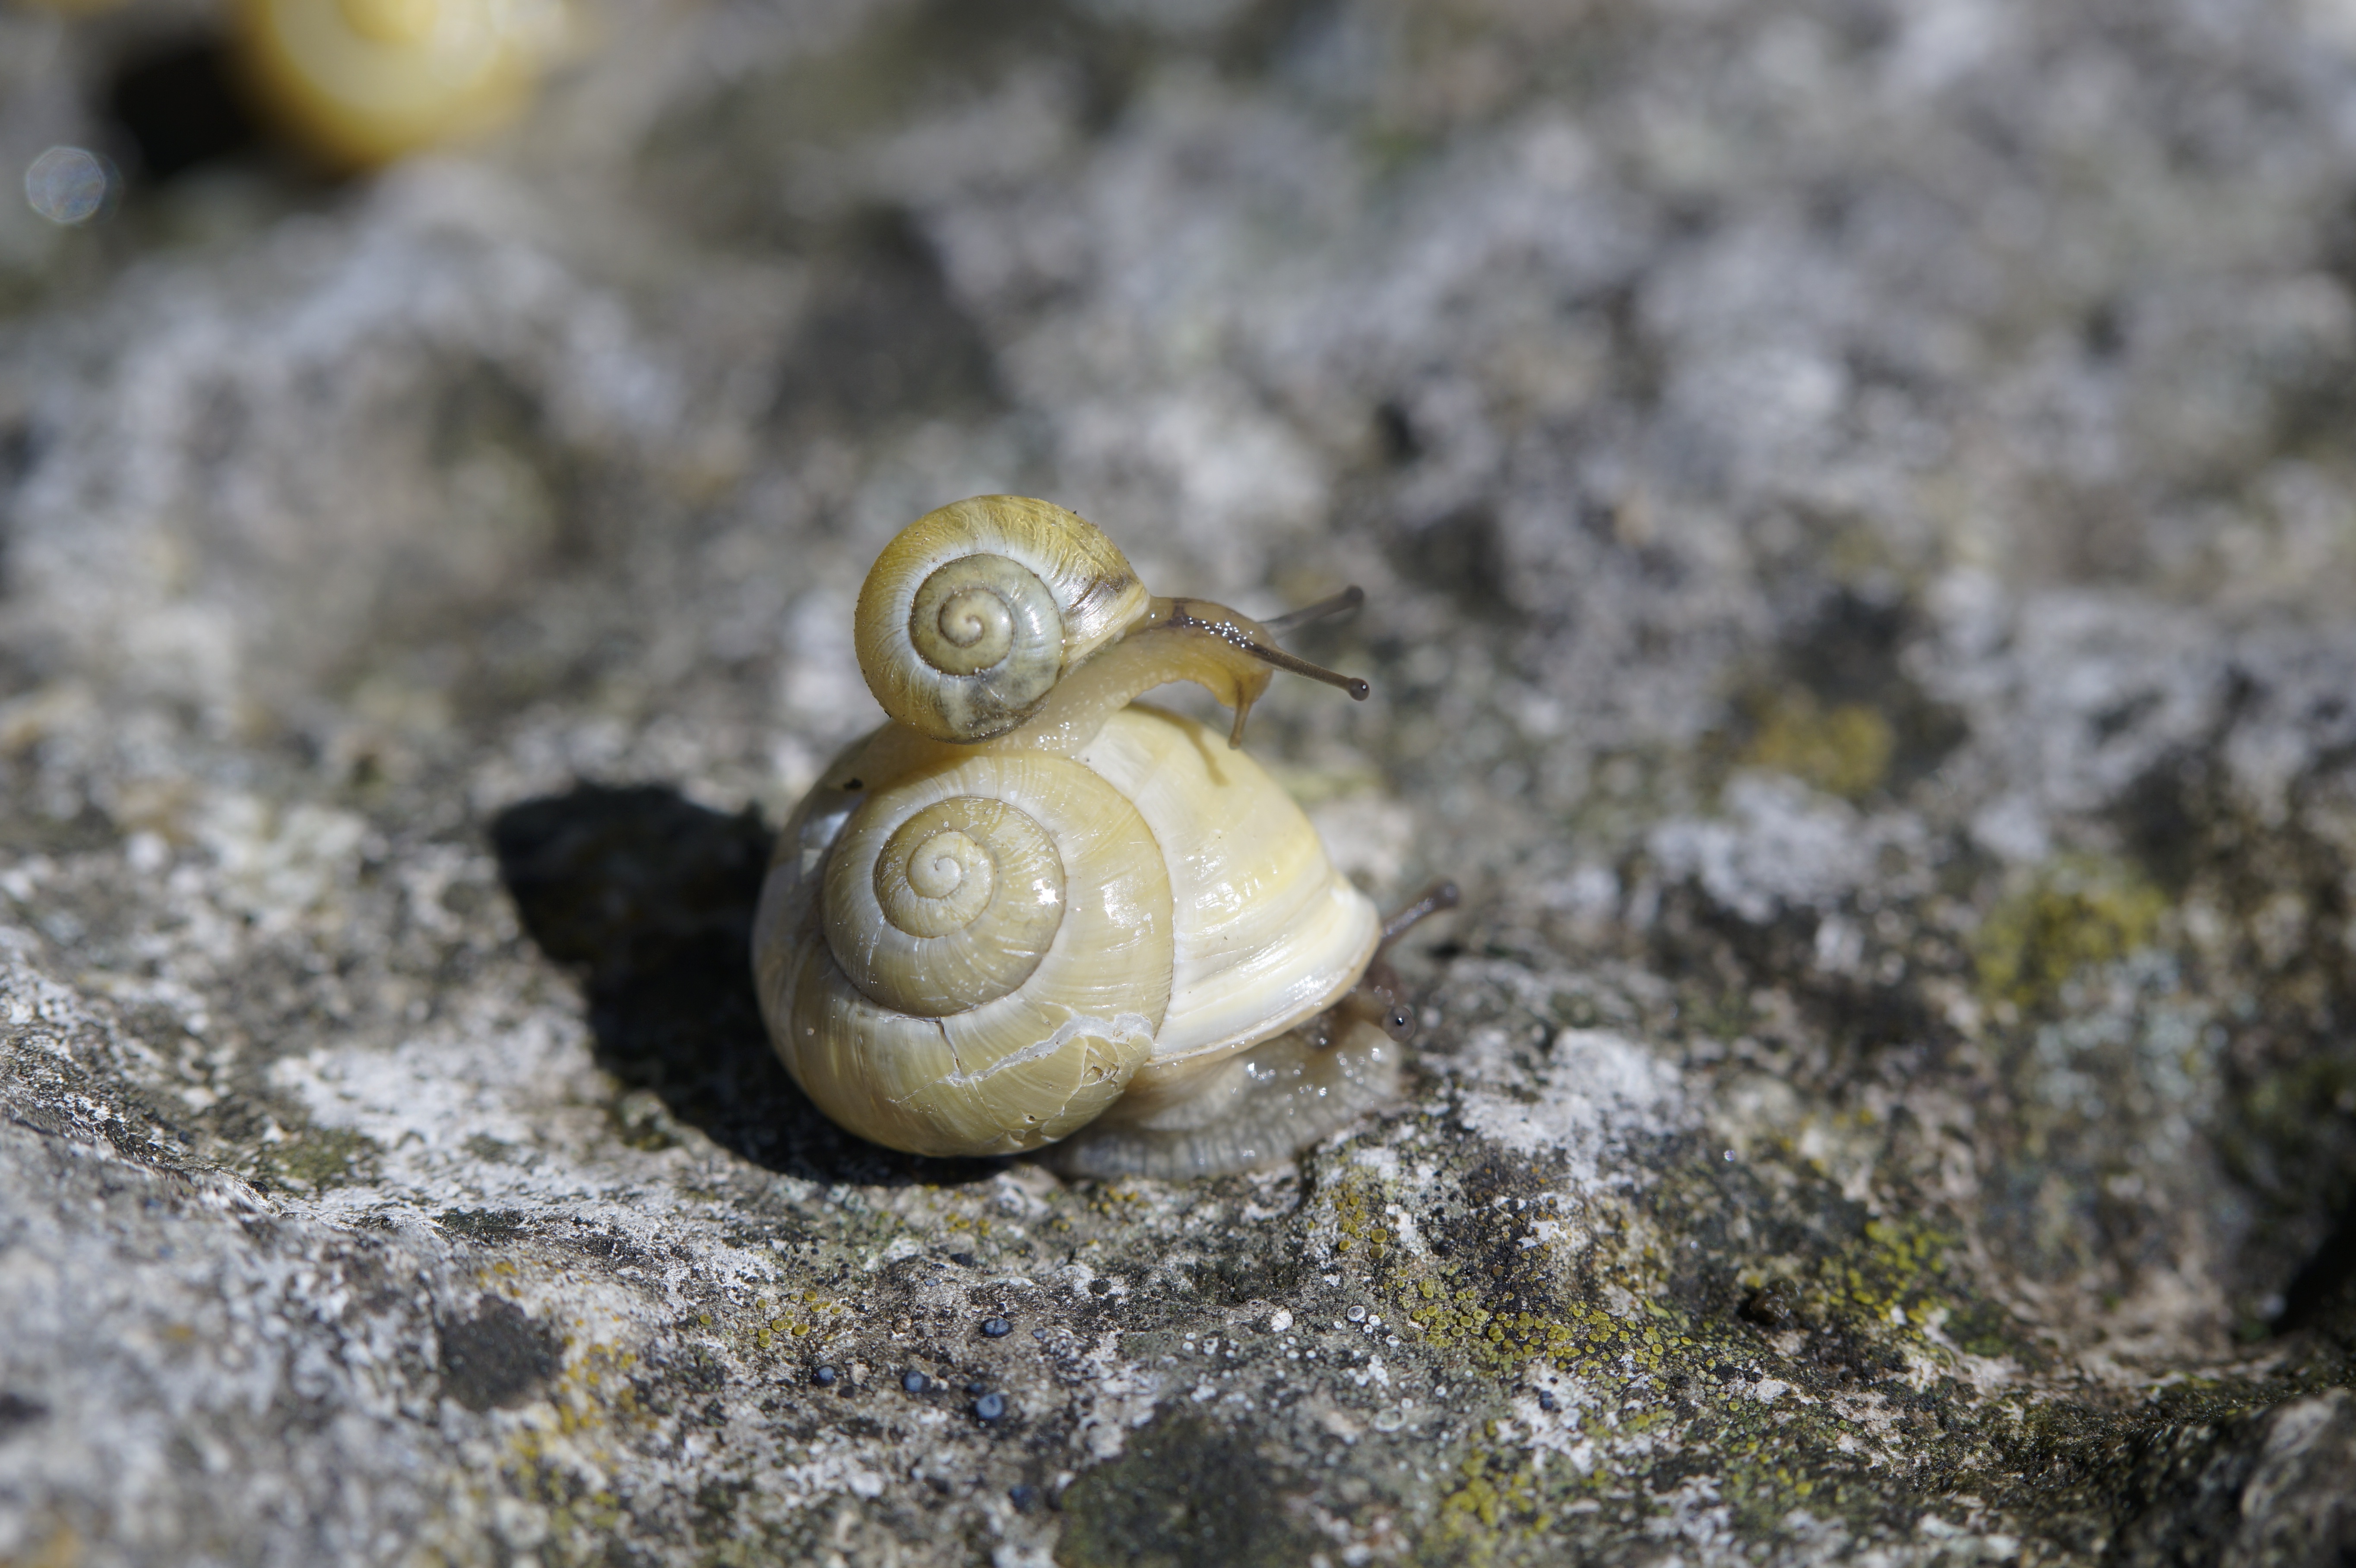
nature, animal, summer, bear, wildlife, biology, child, two, reptile, yellow, close, fauna, shell, invertebrate, close up, mollusk, crawl, snail, mother, for two, gastropoda, molluscs, snails, macro photography, mother and child, slowly, probe, steinig, sea snail, mother with child, housing snail, copse snail, each other, one above the other, marine biology, snails and slugs